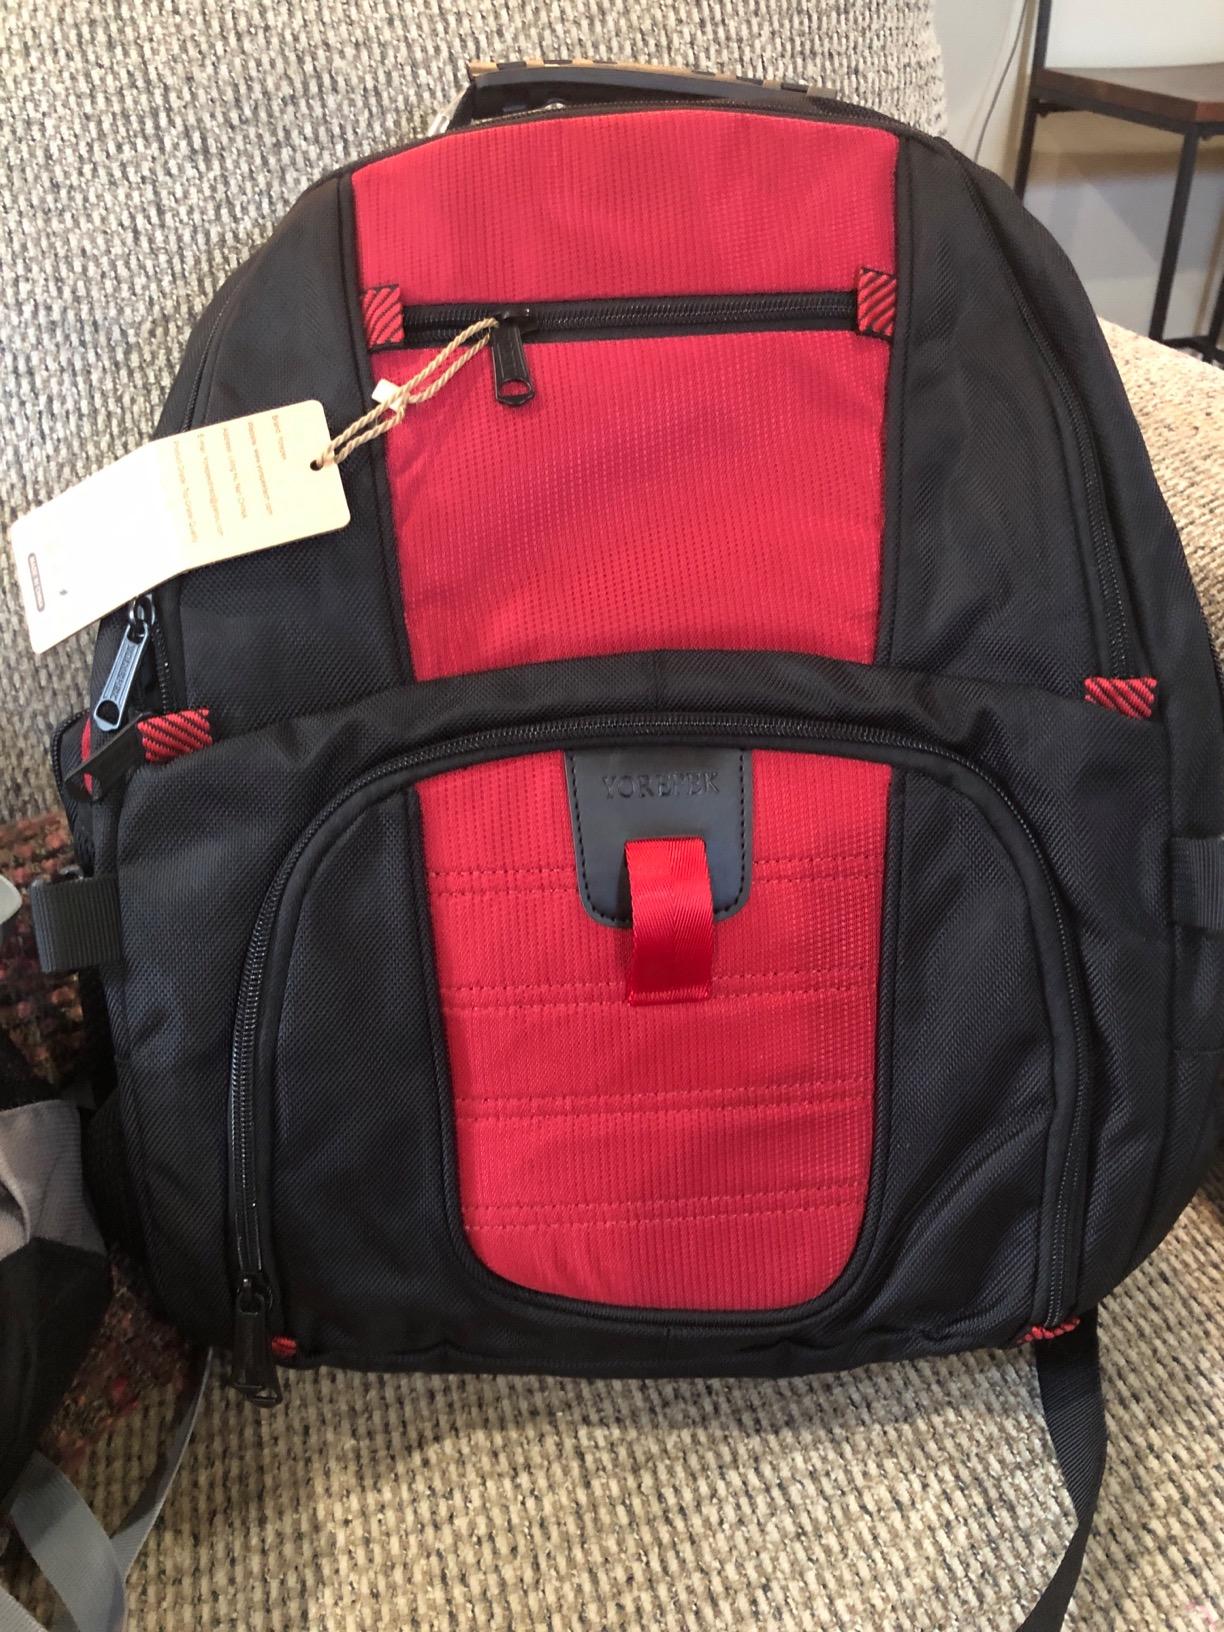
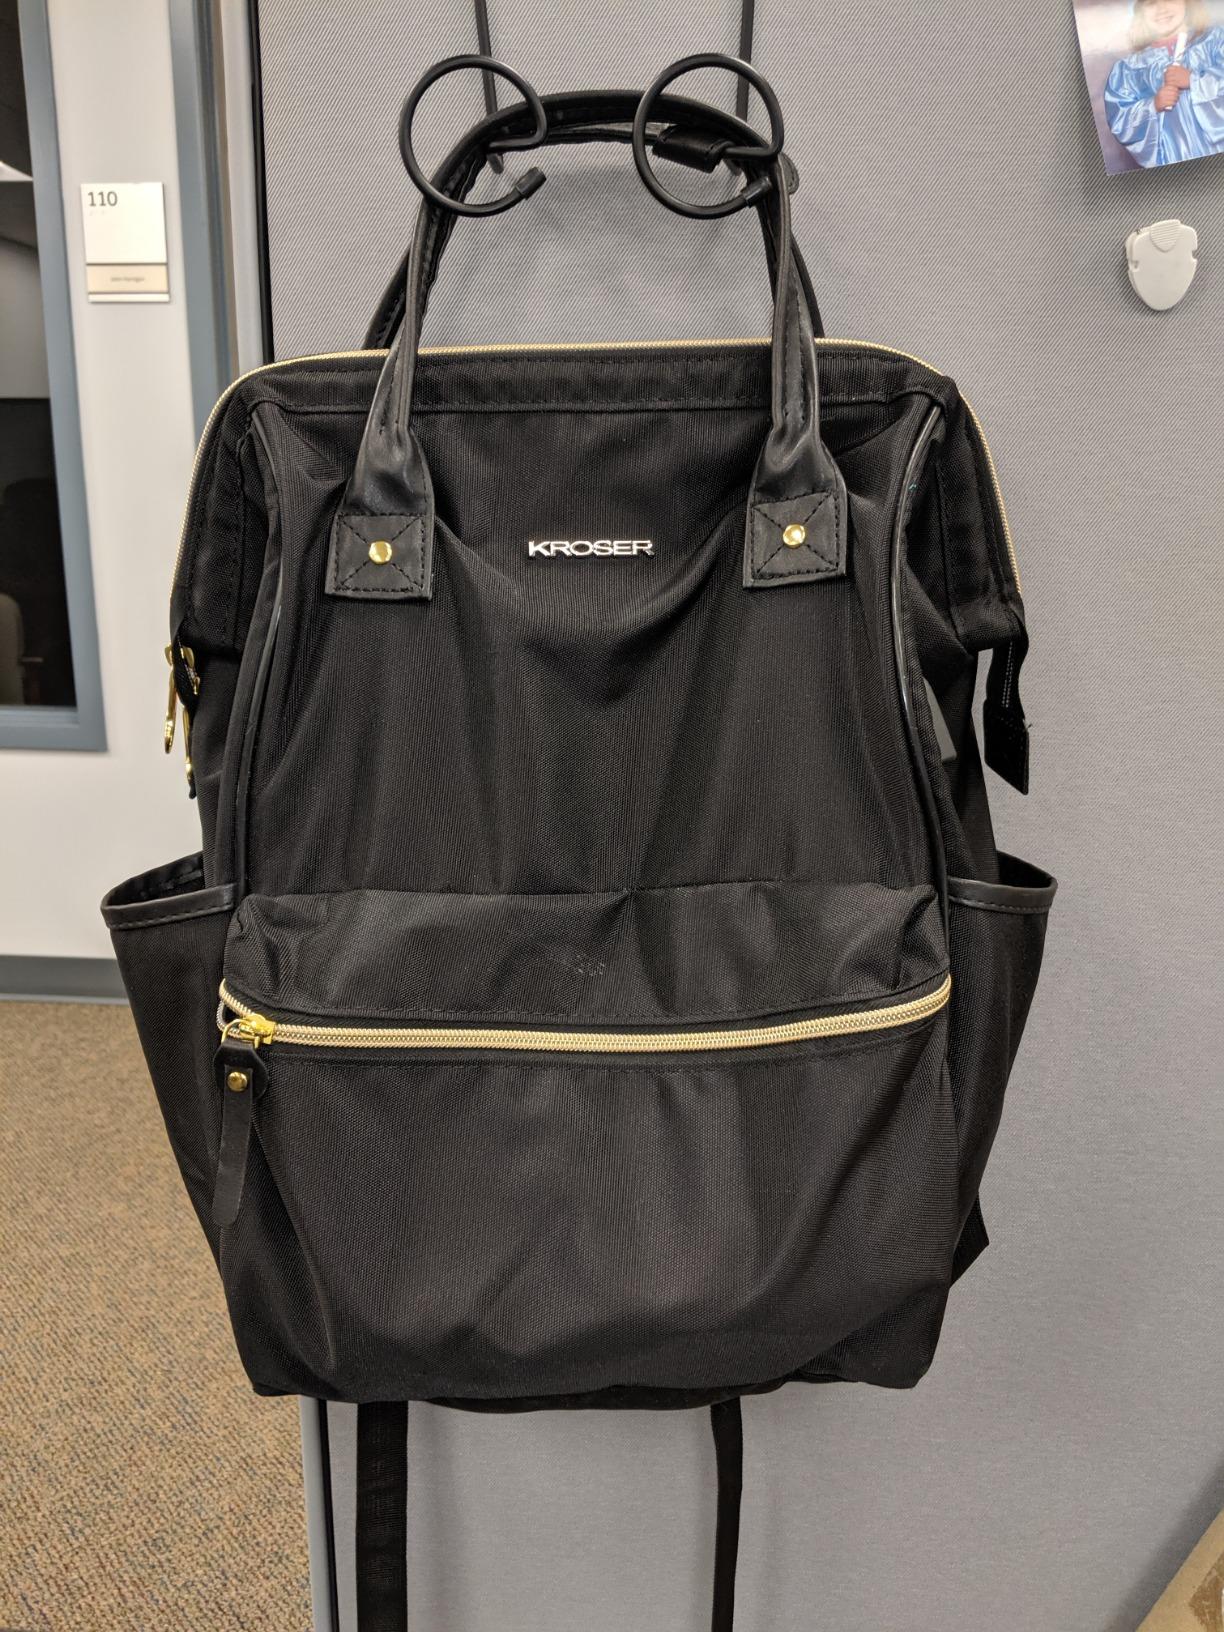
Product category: bag
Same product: no